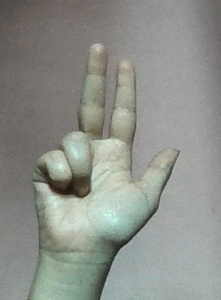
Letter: al